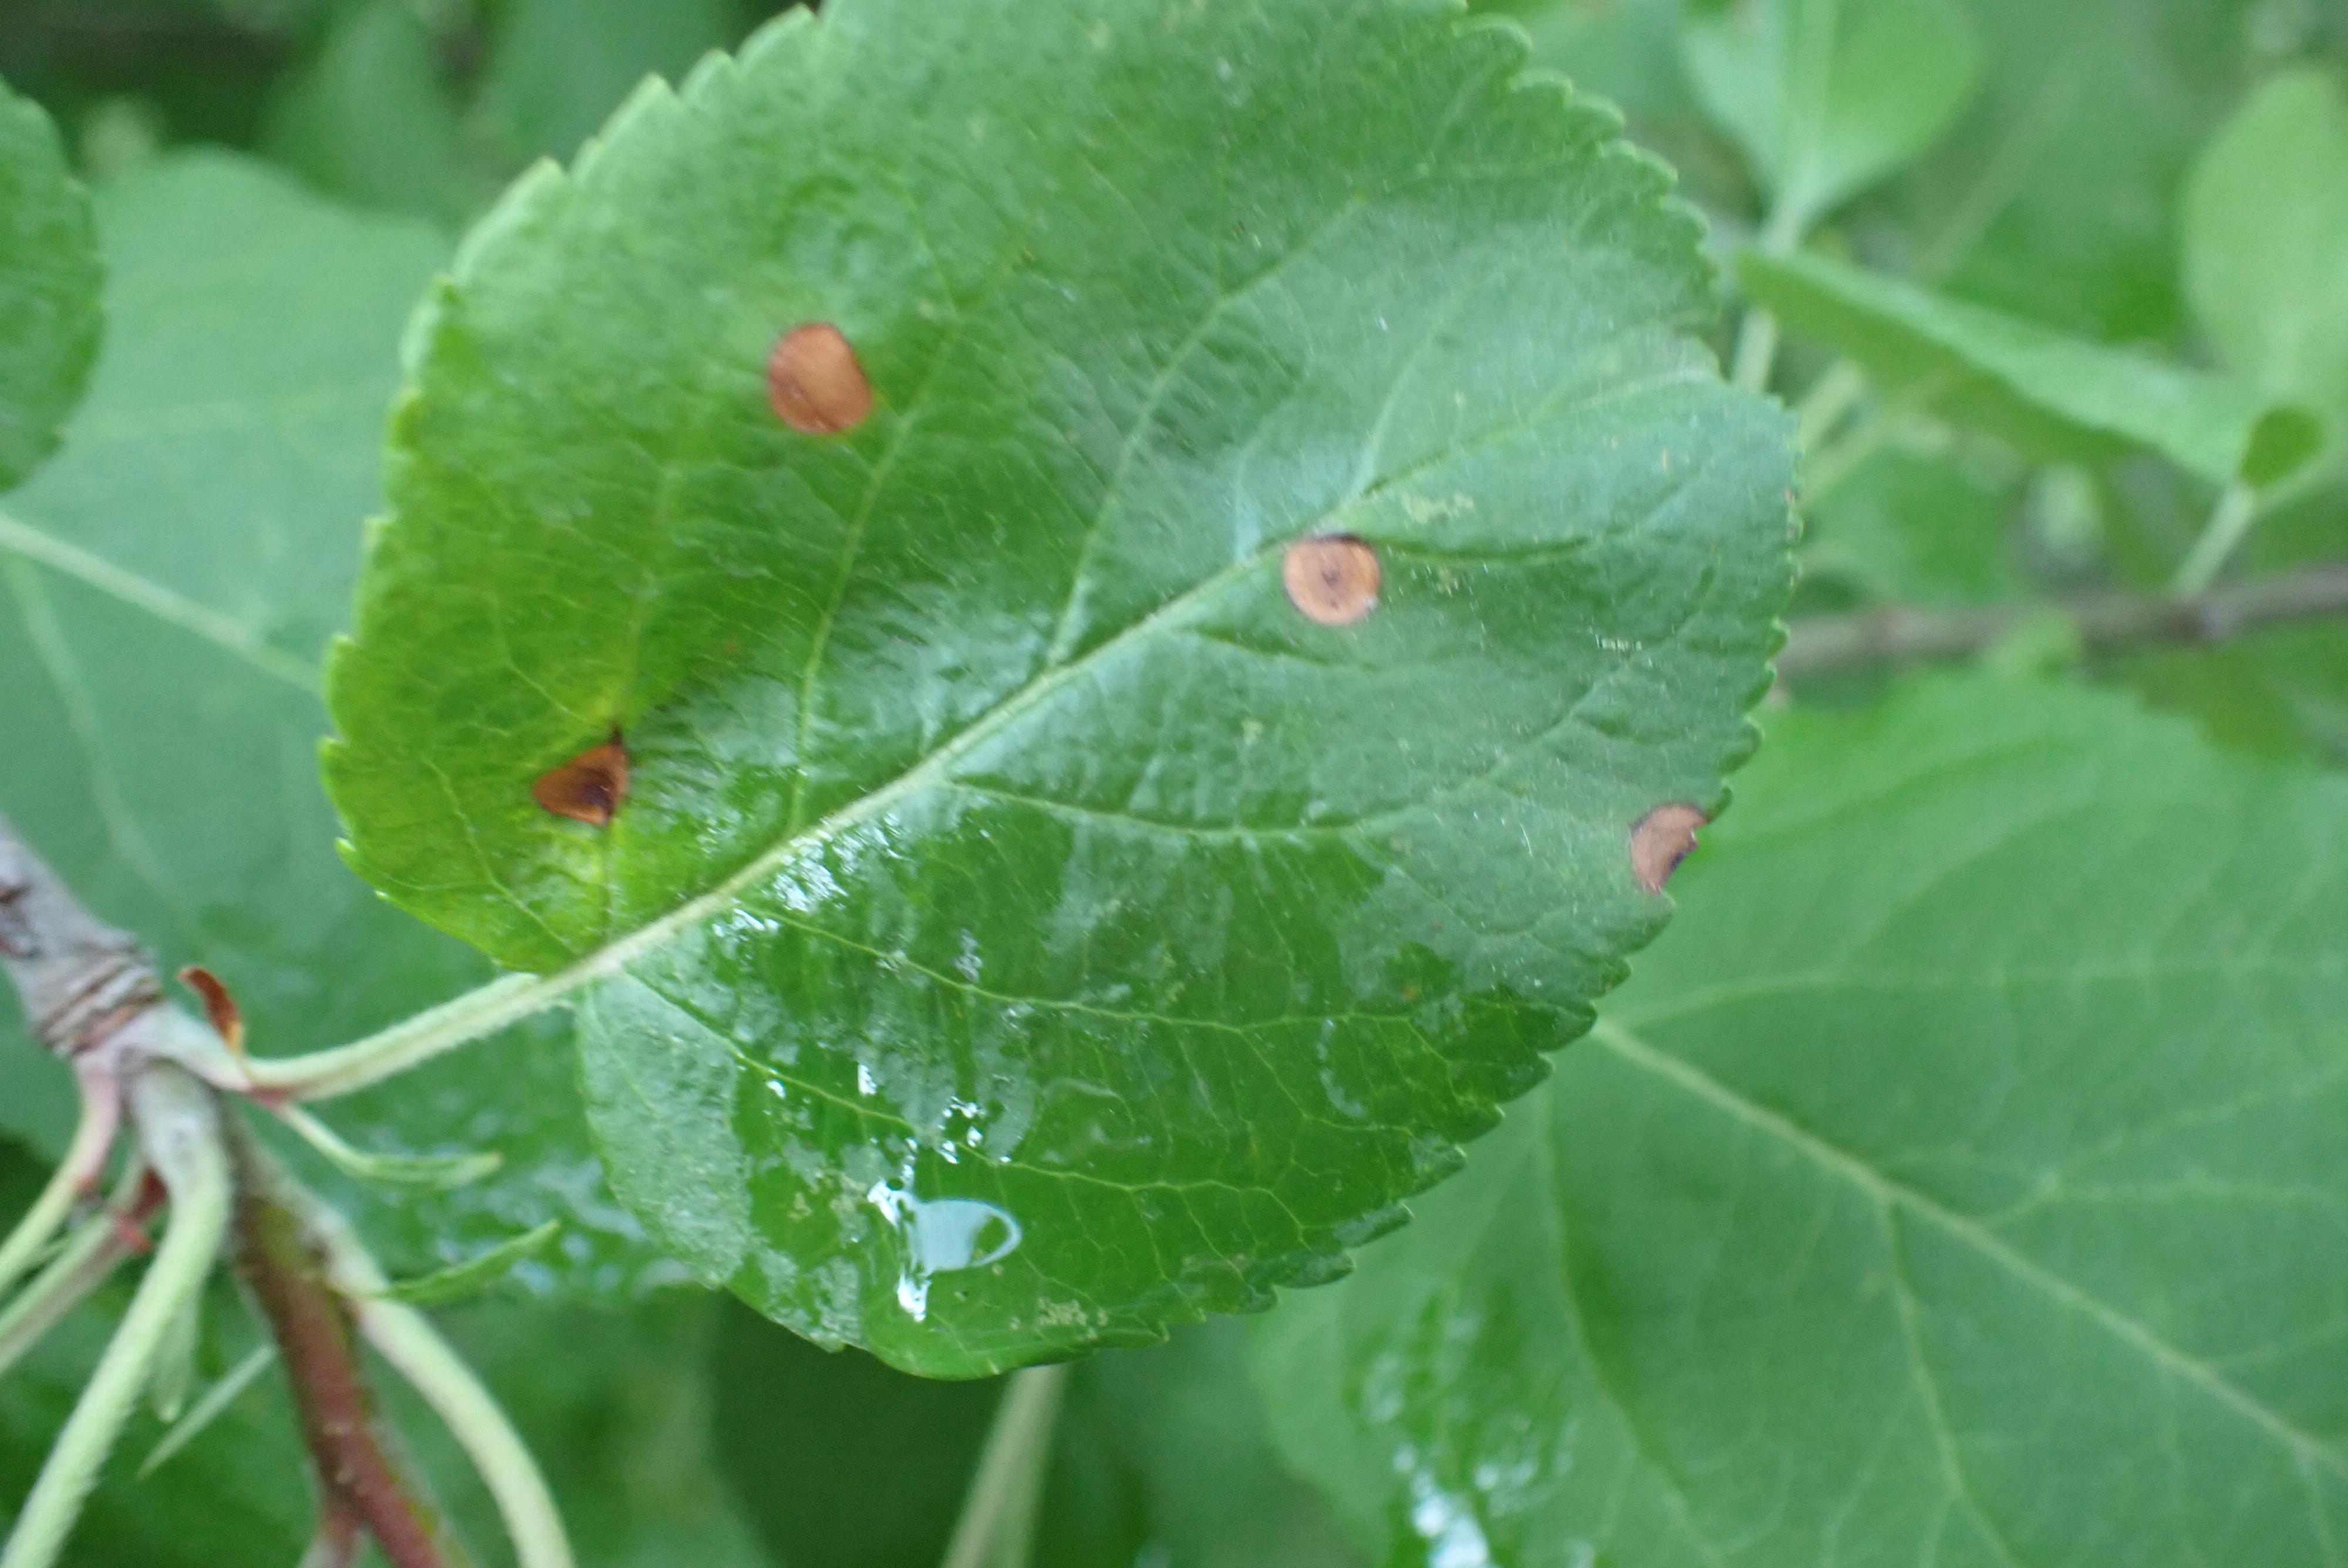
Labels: frog_eye_leaf_spot